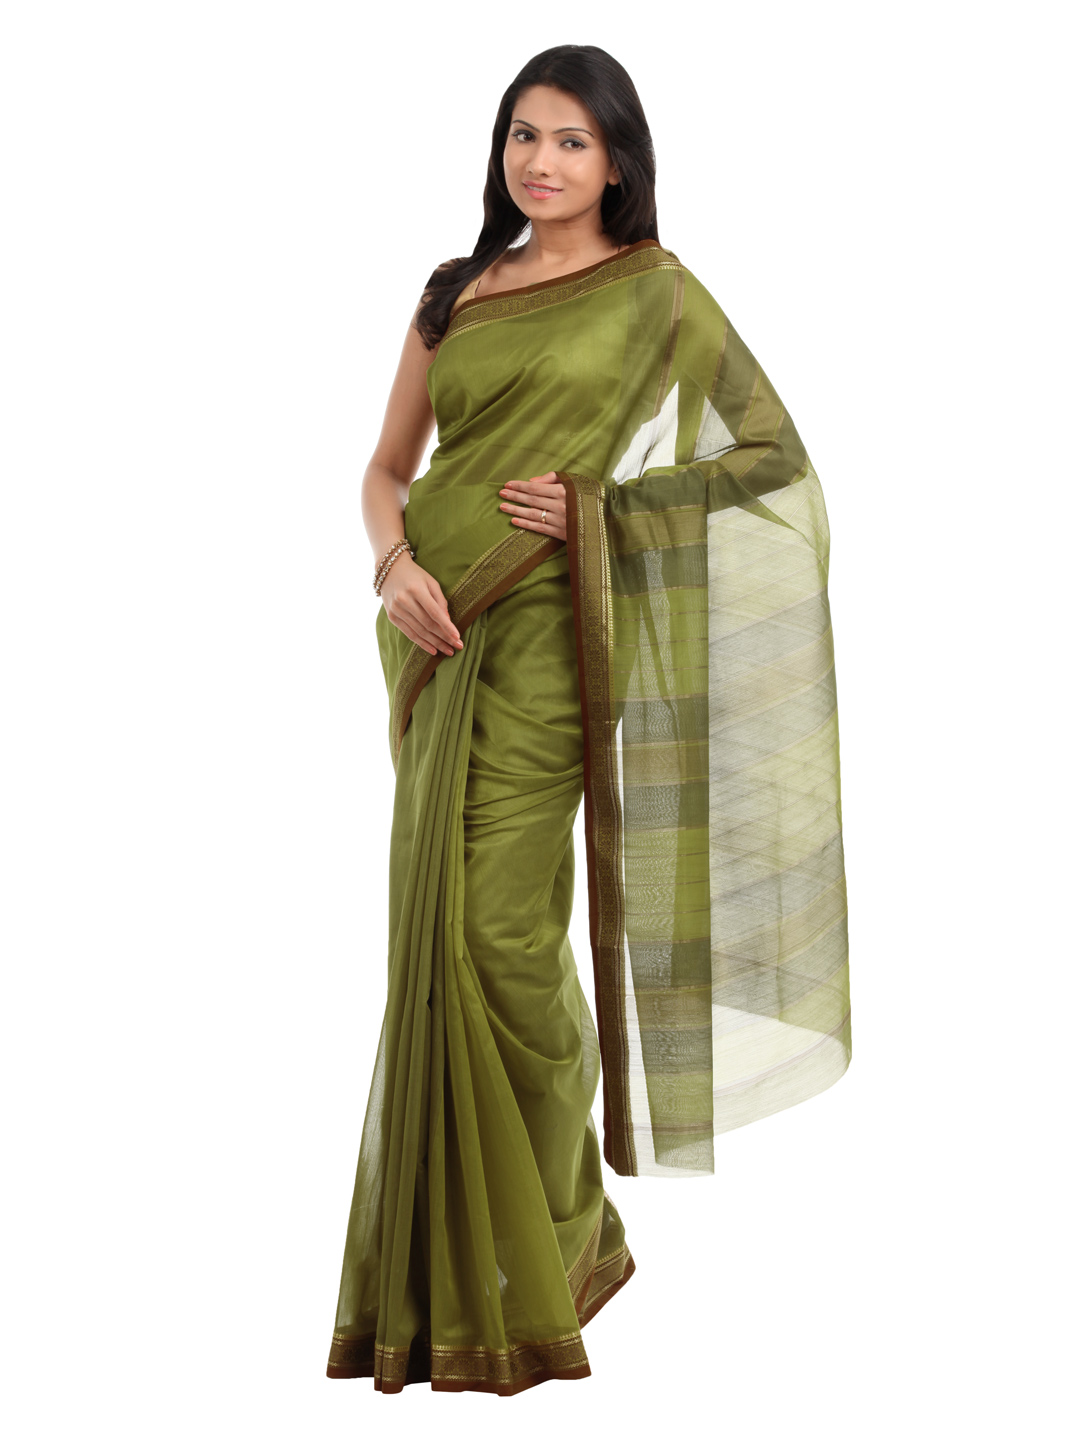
Fabindia Green Maheshwari Zari Saree
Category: Apparel / Saree / Sarees
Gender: Women
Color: Green
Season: Fall 2012
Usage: Ethnic